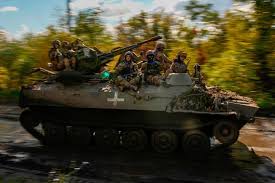
Label: MT_LB